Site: brandenburg
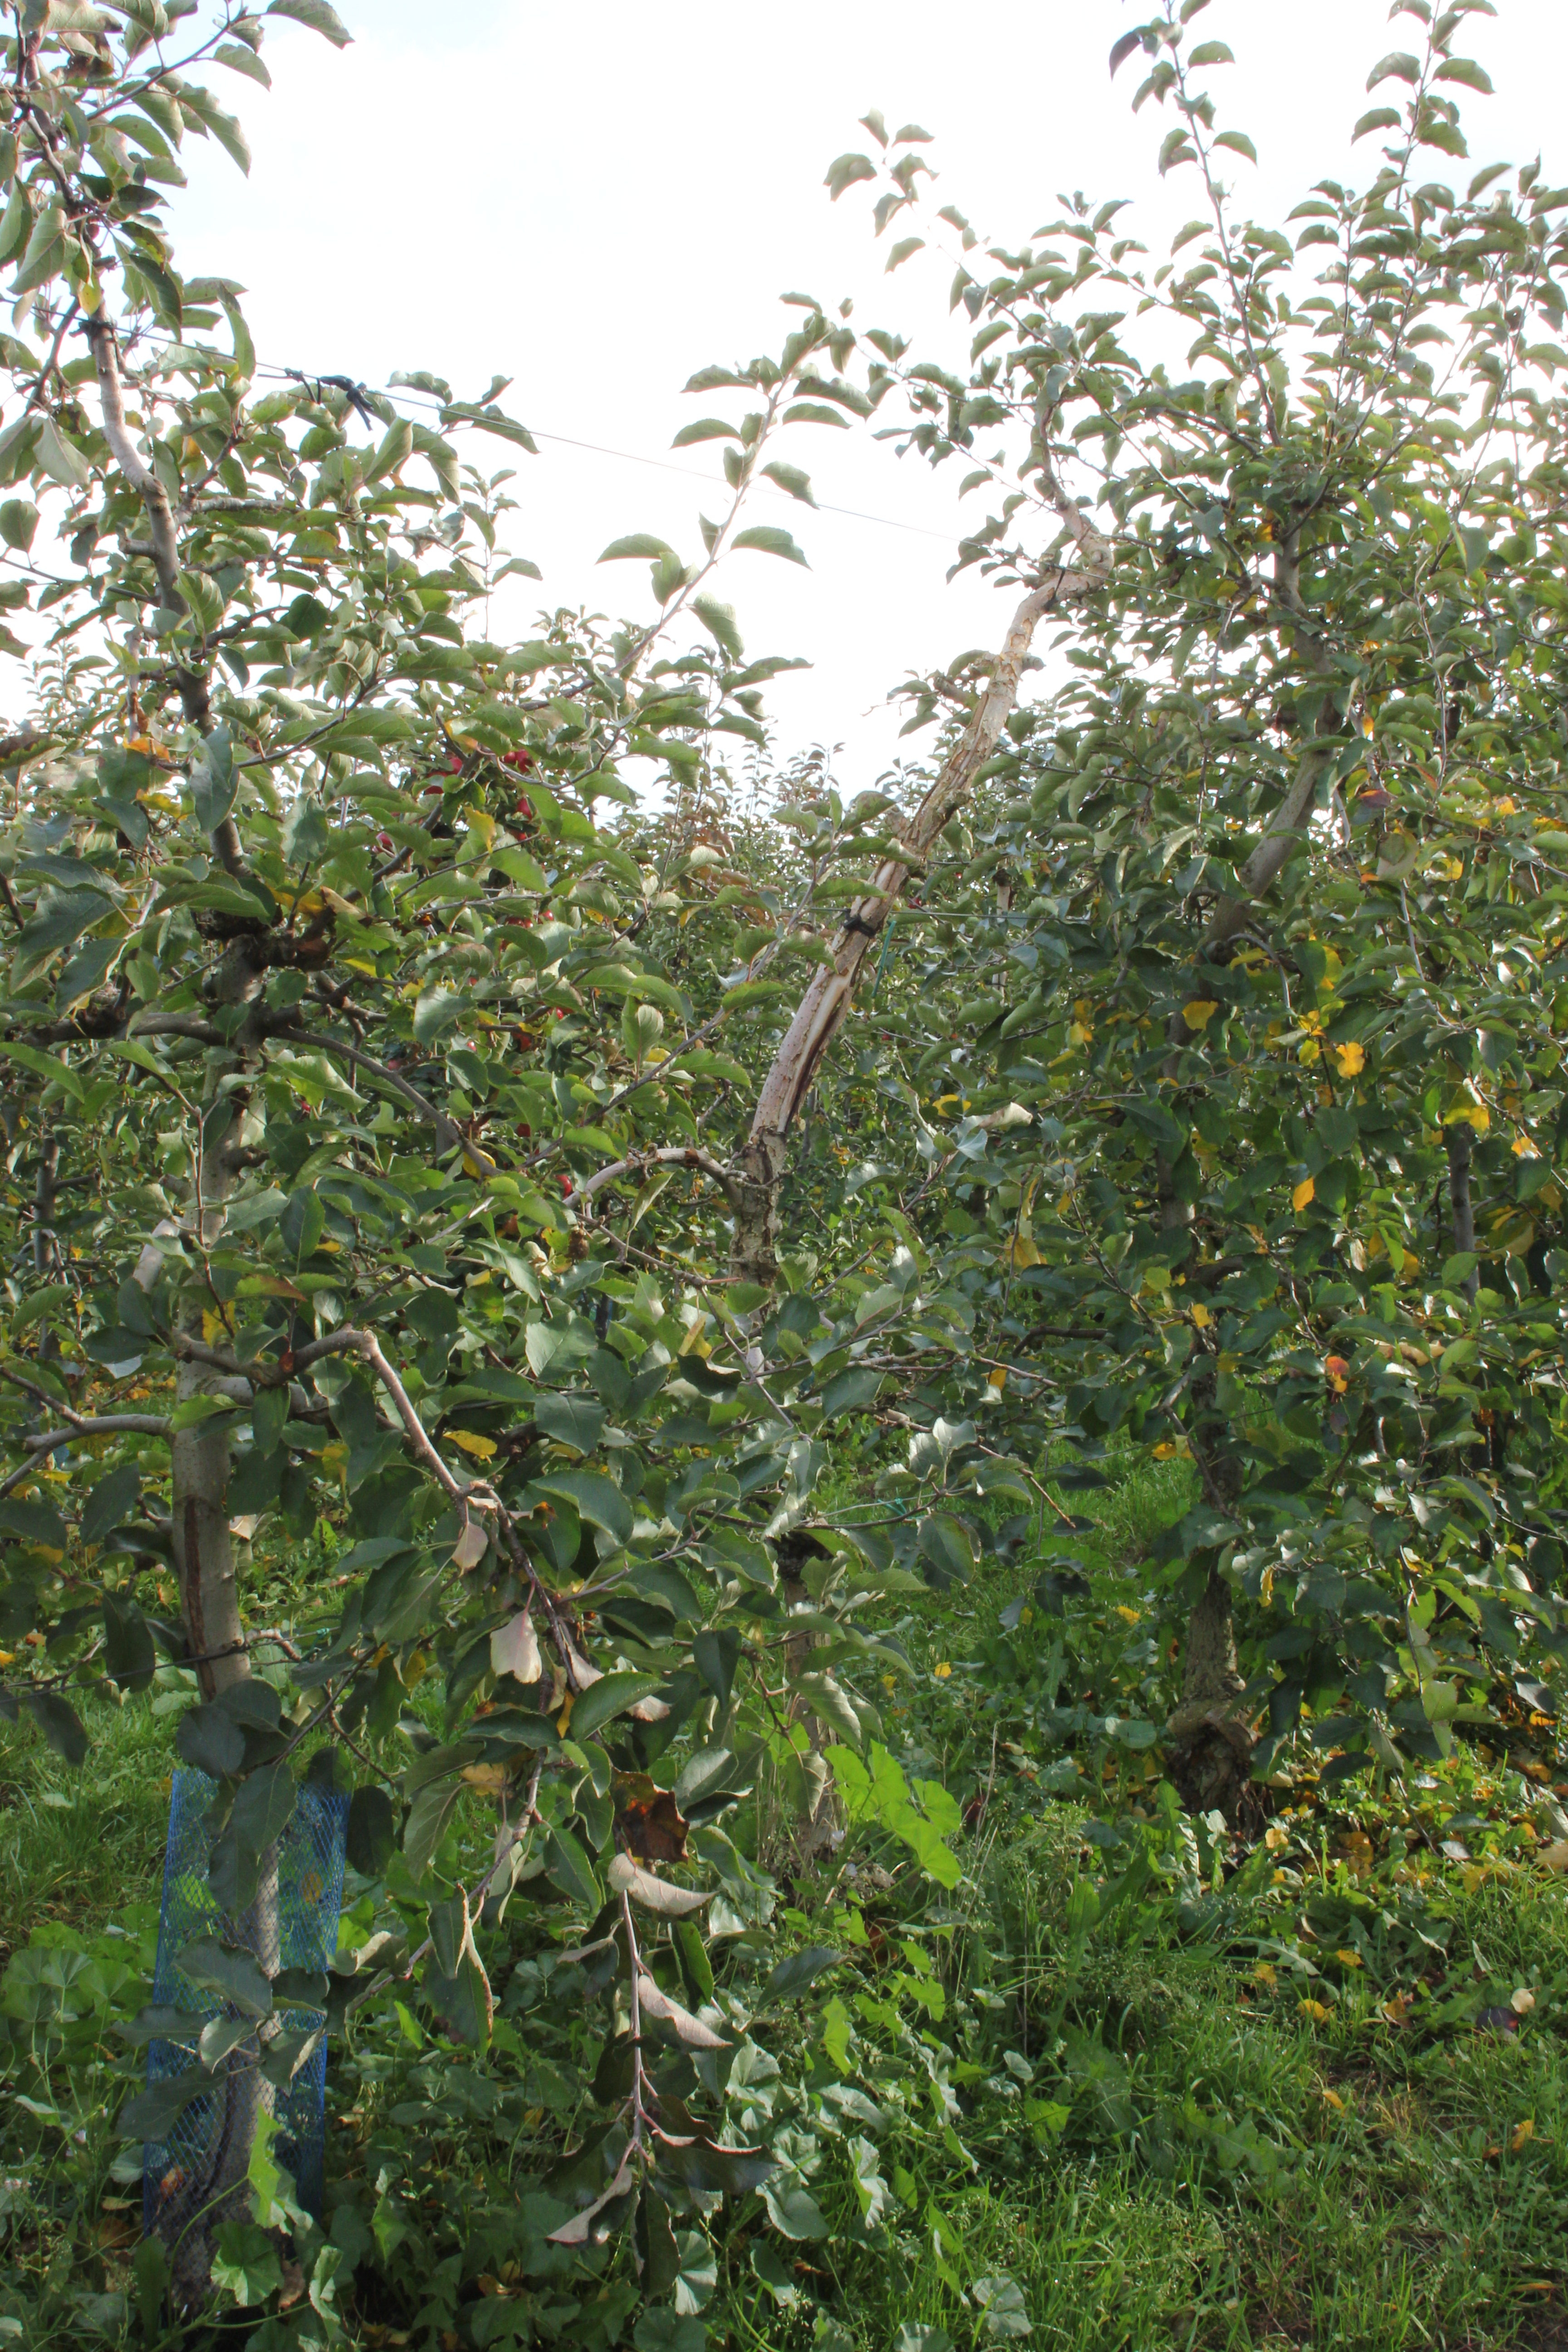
Growth stage (BBCH 91): Senescence, beginning of dormancy